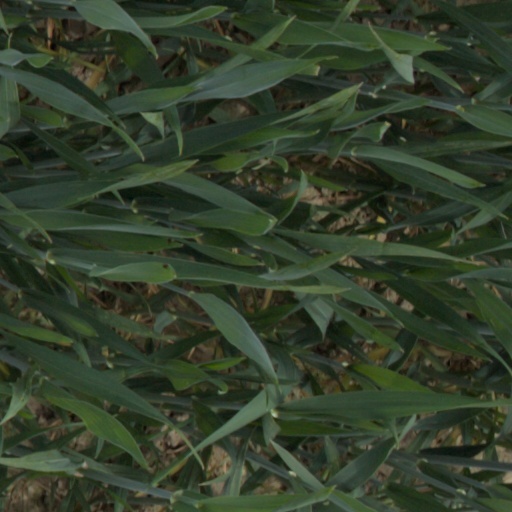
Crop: wheat